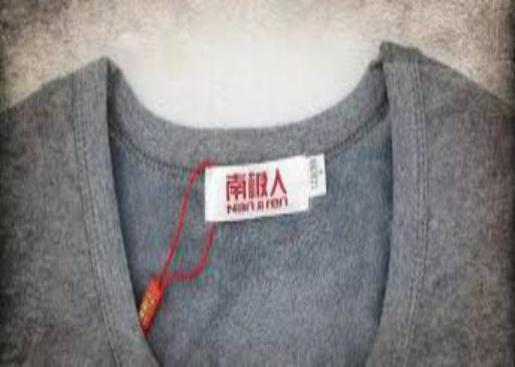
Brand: nanjiren
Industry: Clothes